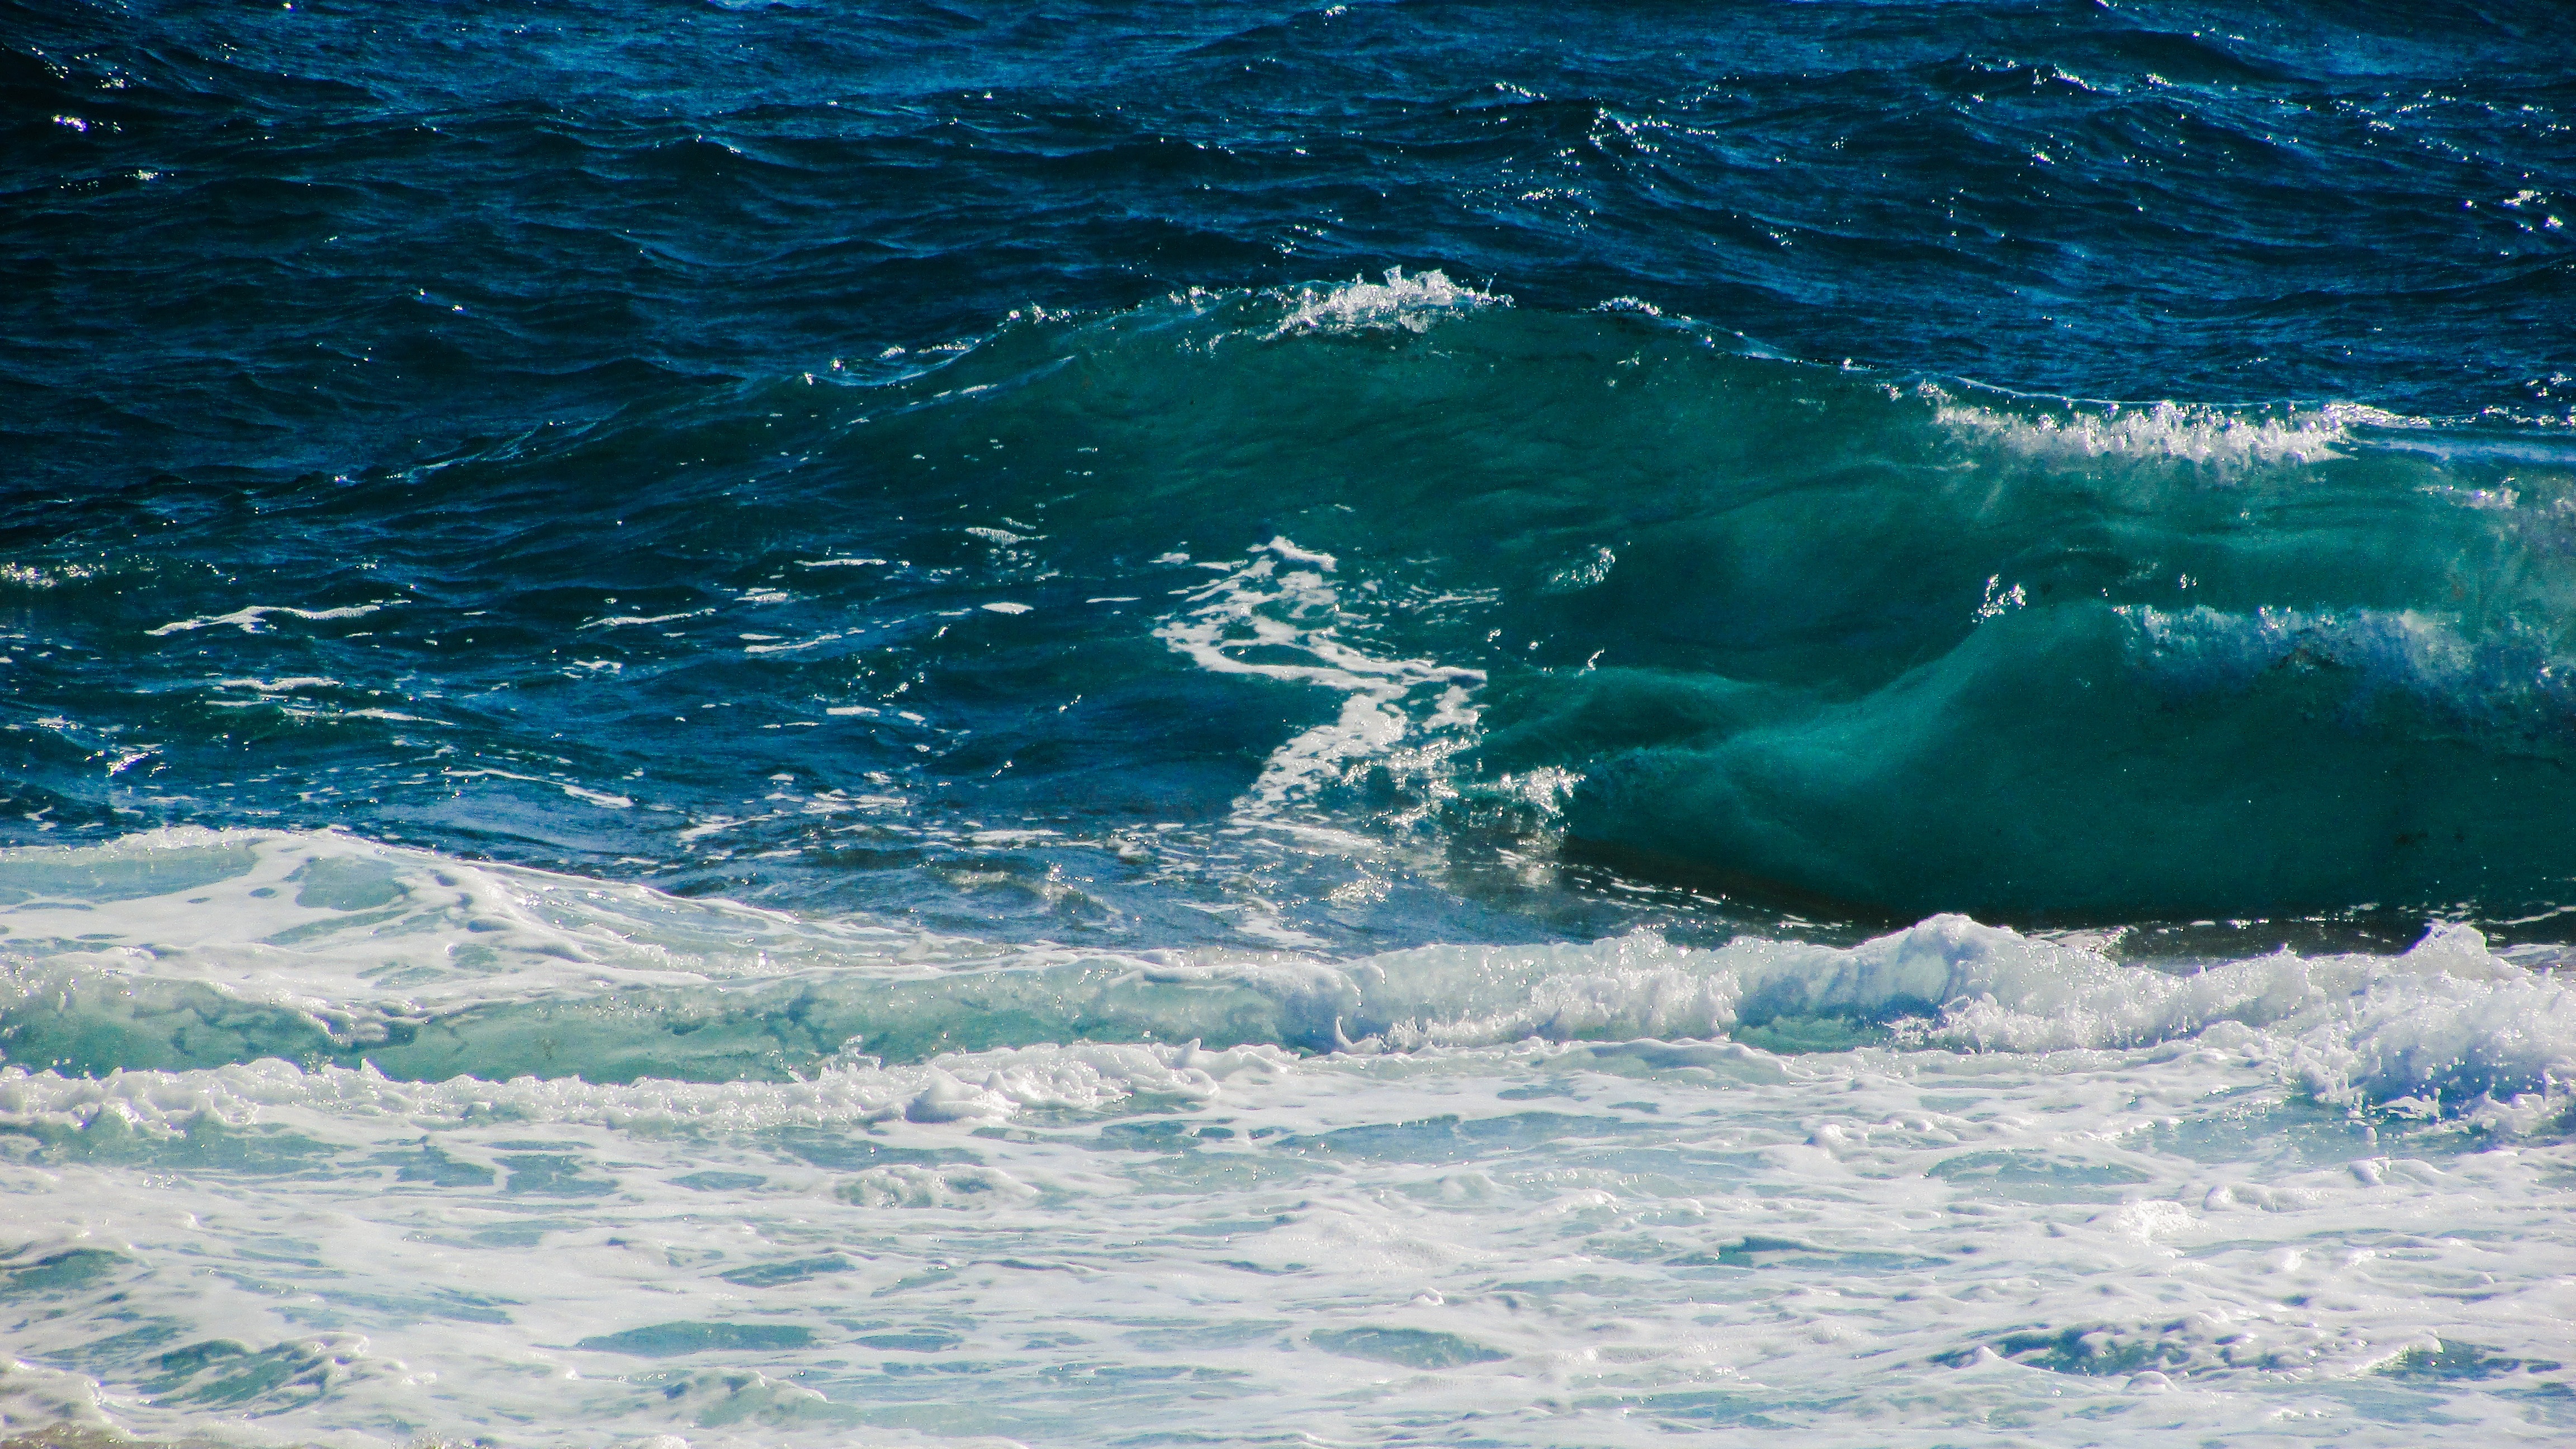
sea, coast, nature, ocean, shore, wave, motion, foam, splash, spray, seascape, arctic, energy, power, breaking, arctic ocean, wind wave, marine biology